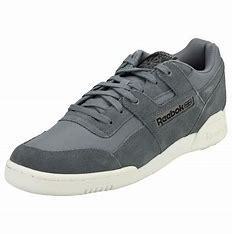
Brand: Reebok
Model: Workout Plus Mu